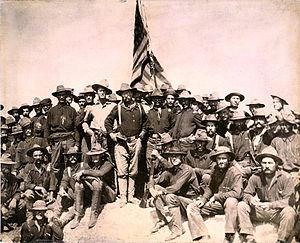
Les Rough Riders fut le nom donné au 1ᵉʳ régiment volontaire de cavalerie, l'un des trois régiments de ce type levés en 1898 pour la guerre hispano-américaine et le seul des trois qui vit le feu.
La guerre hispano-américaine, souvent désignée en Espagne sous le nom de désastre de 1898, est un conflit armé qui se déroula d'avril à août 1898 entre les États-Unis d'Amérique et l'Espagne, et qui eut pour conséquence la confirmation de l'indépendance de Cuba jusqu'en 1901, et la prise de contrôle d'anciennes colonies espagnoles dans les Caraïbes et l'océan Pacifique par les États-Unis d'Amérique.
L'Histoire militaire de Cuba commence par la conquête espagnole de l'île et s'enchaîne par les batailles pour acquérir l'indépendance. Depuis la révolution de 1959 par Fidel Castro, Cuba a été impliquée dans des conflits importants de la Guerre froide en Afrique et en Amérique latine où elle a soutenu les gouvernements marxistes et les rebelles qui se sont opposés aux alliés des États-Unis.
Sont énumérés ici les grades des Forces armées des États-Unis avec leur appellation en anglais, et l'indication du grade équivalent le plus proche dans l'Armée française.